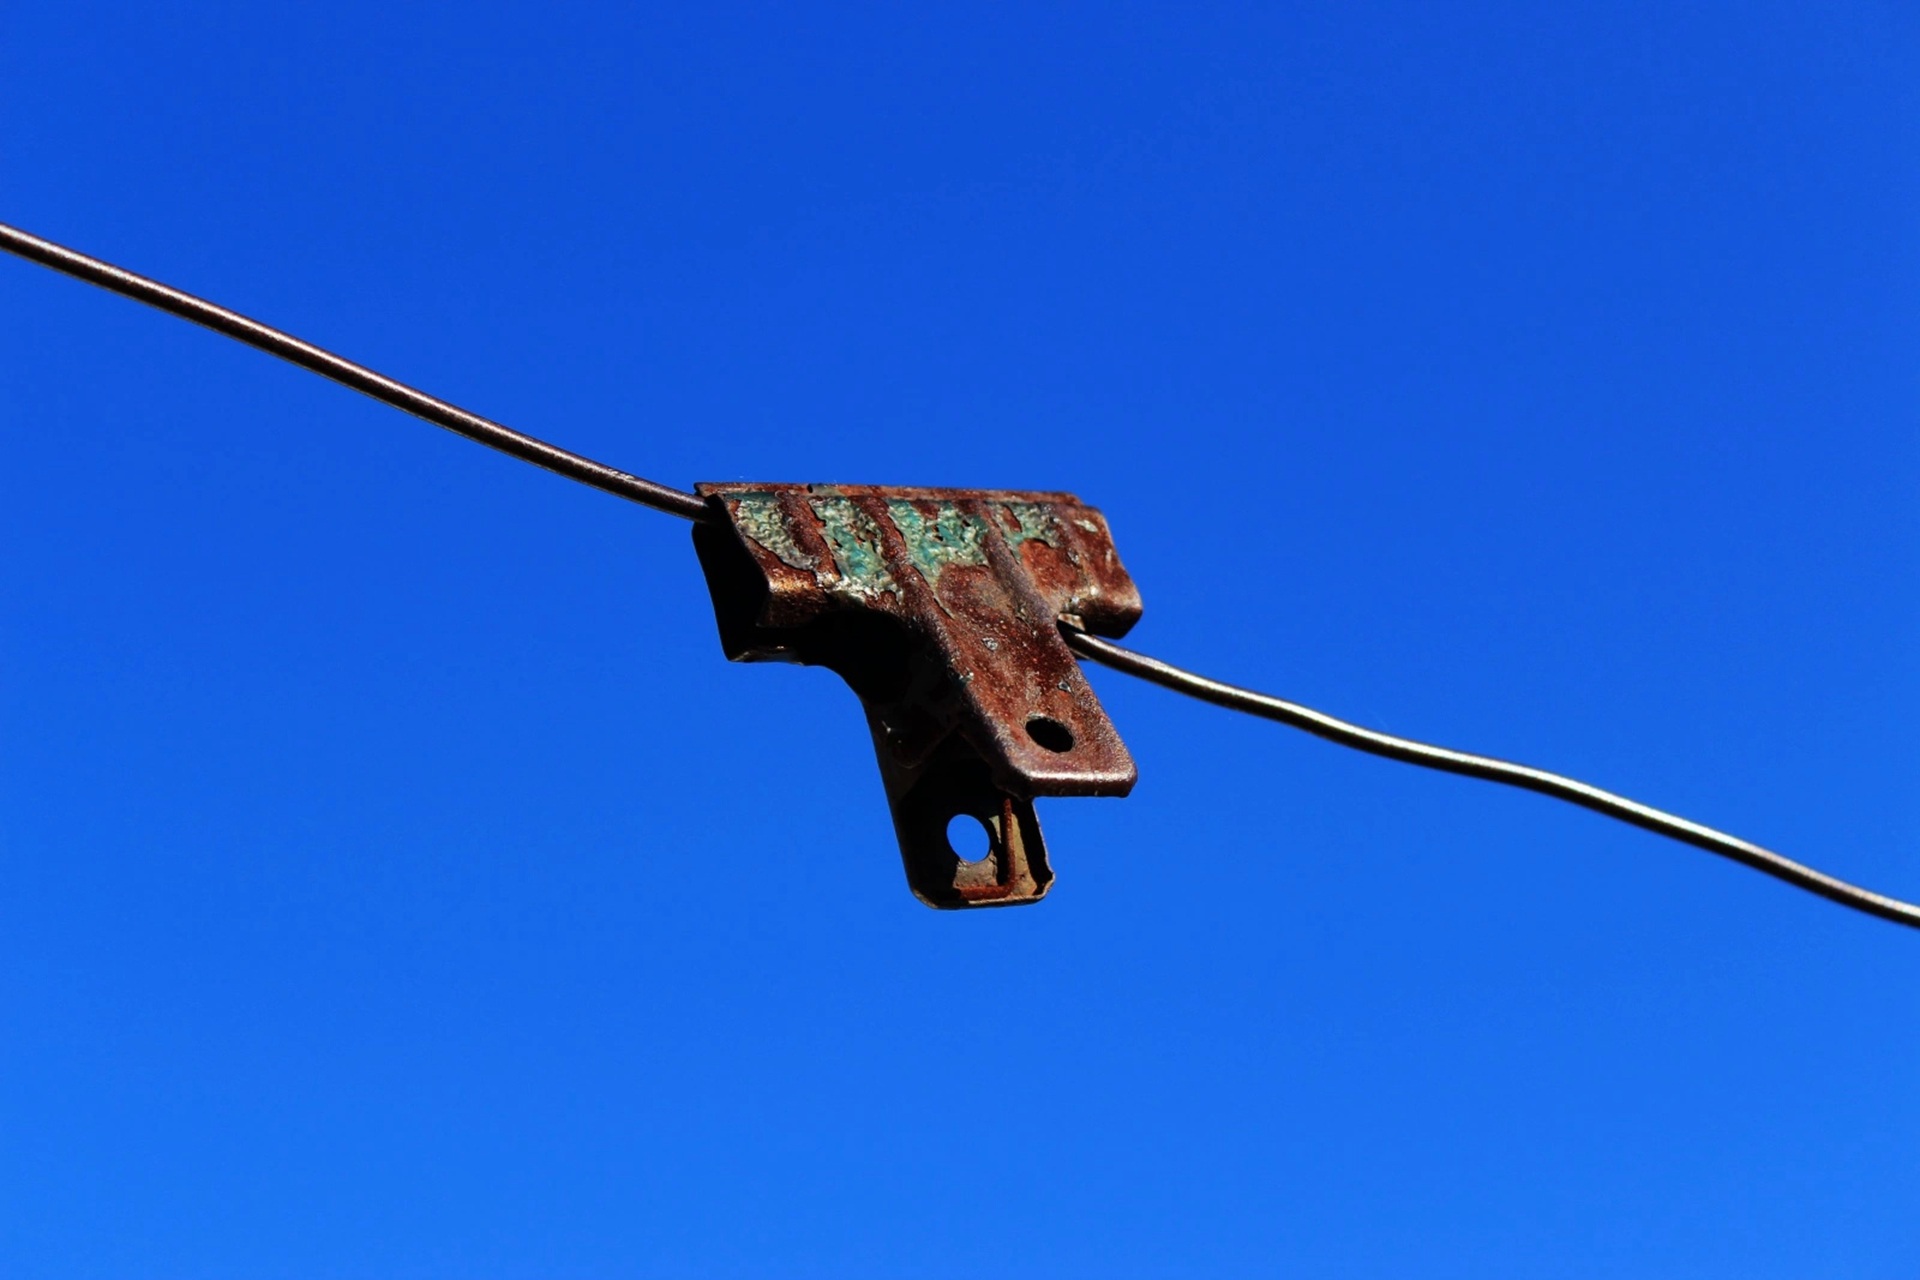
sky, wind, jumping, mast, blue, street light, lighting, blue sky, quaint, light fixture, clips, wuyuan, fengning